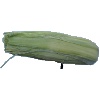
Label: Corn Husk 1